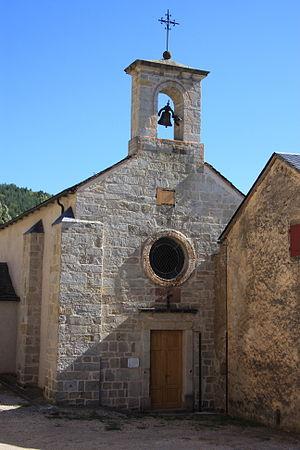
Église priorale Notre-Dame-de-l'Assomption de Gatuzières